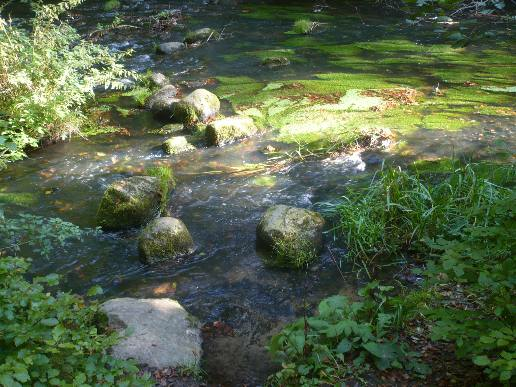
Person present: No